Ben Barker (racing driver)

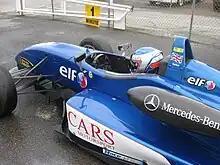
Barker in 2010, his Australian Formula 3 title-winning season

Barker moved into the Australian Porsche Carrera Cup in 2011, remaining with Team BRM, where he would finish fifth in the standings. The following year saw him return to Britain, partaking in a full-time campaign in the Porsche Carrera Cup GB. Despite having to wait for his first victory until the round at Knockhill, Barker would finish second in the championship, having won five races in a row in the latter half of the season.